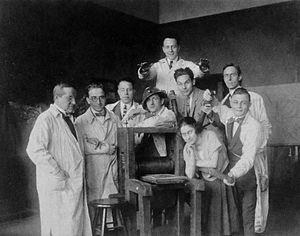
August Friedrich Carl von Brandis dit August von Brandis est un artiste-peintre allemand.